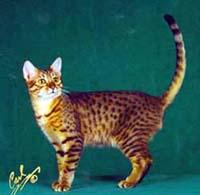
Breed: Egyptian Mau